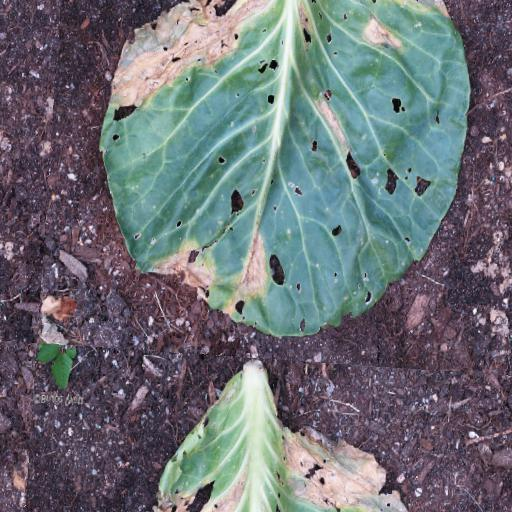
Label: Black Rot